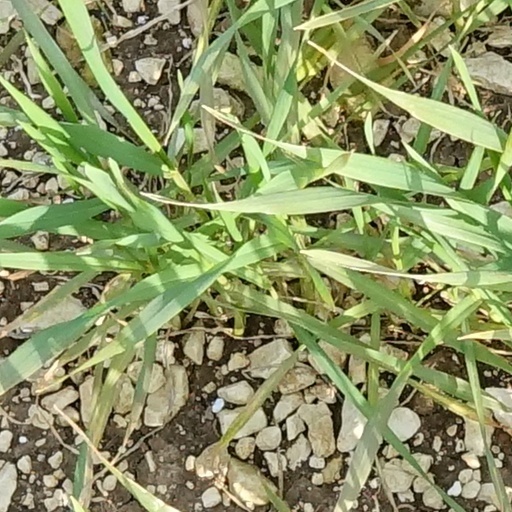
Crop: wheat